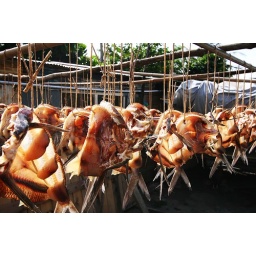
flying fish in dry